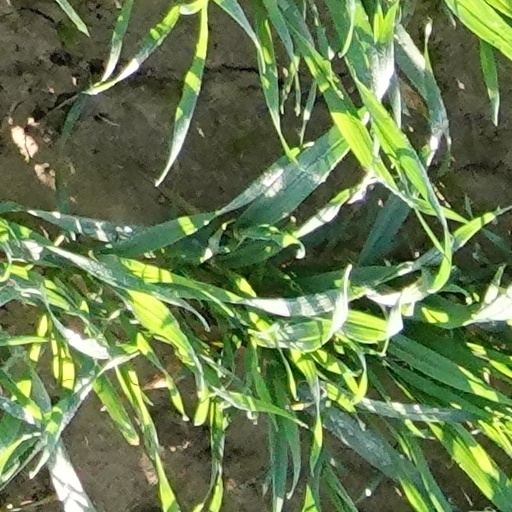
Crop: wheat